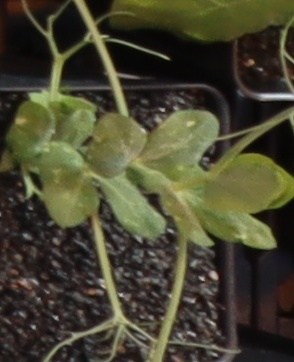
Label: Field Pea